Answer in natural language. Considering the relative positions, is artistic colourful white paper drawing scenario (marked B) above or below modern black leather chair (marked A)? Choose between the following options: below or above
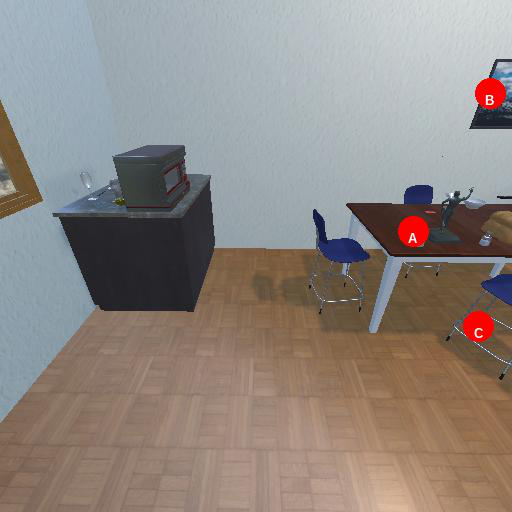
<answer>above</answer>